Charles Baldwin House

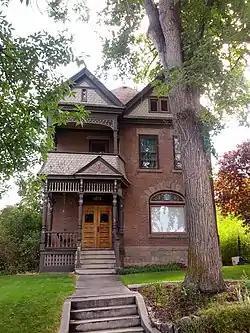
Charles Baldwin House, September 2013

The Charles Baldwin House is a historic house in northeastern Salt Lake City, Utah, United States, that is located within the University Neighborhood Historic District, but is individually listed on the National Register of Historic Places (NRHP).